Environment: lab
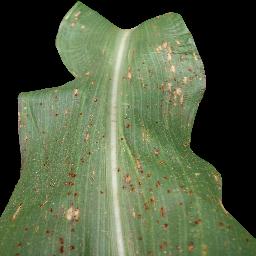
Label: common_rust